Chapter Four: Dear Billy

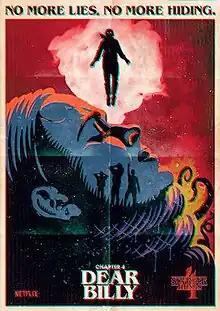
Promotional poster by Butcher Billy

"Chapter Four: Dear Billy" is the fourth episode of the fourth season of the American science fiction horror drama television series "Stranger Things", and the 29th episode overall. It was written by Paul Dichter and directed by Shawn Levy. The episode was released on May 27, 2022 on Netflix, alongside the six other episodes comprising volume 1 of the season.